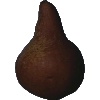
Label: Pear Kaiser 1